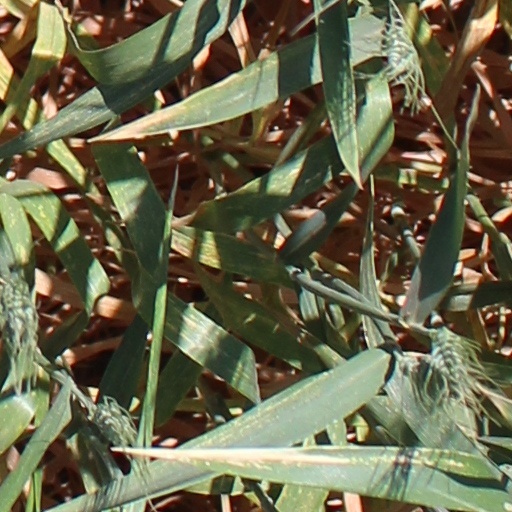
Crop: wheat